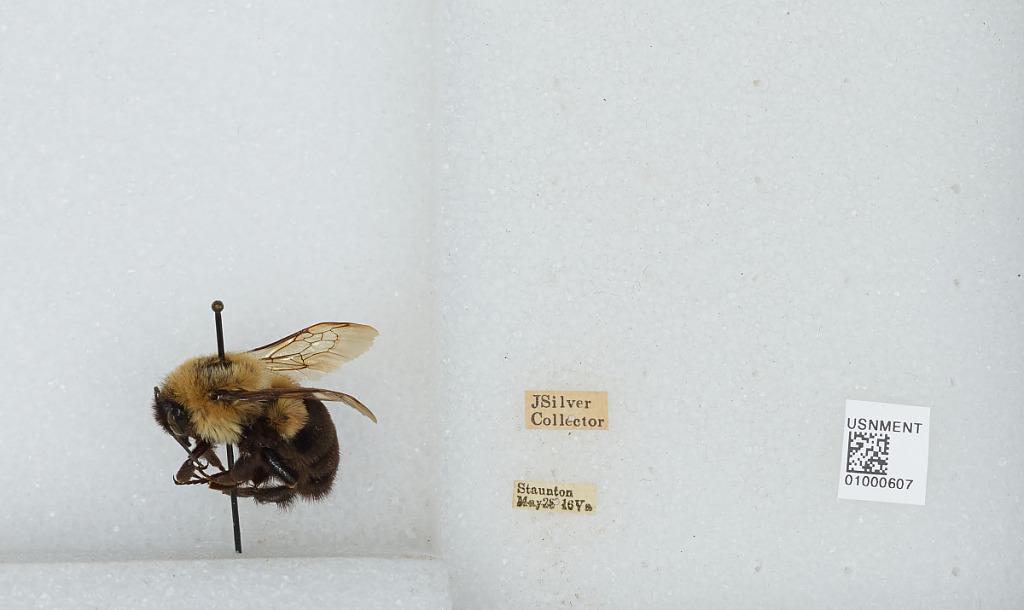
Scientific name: Bombus (Pyrobombus) impatiens Cresson
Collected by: J. Silver
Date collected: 1916-5-28
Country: United States
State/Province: Virginia
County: Staunton
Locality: Staunton
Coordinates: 38.1581, -79.0764